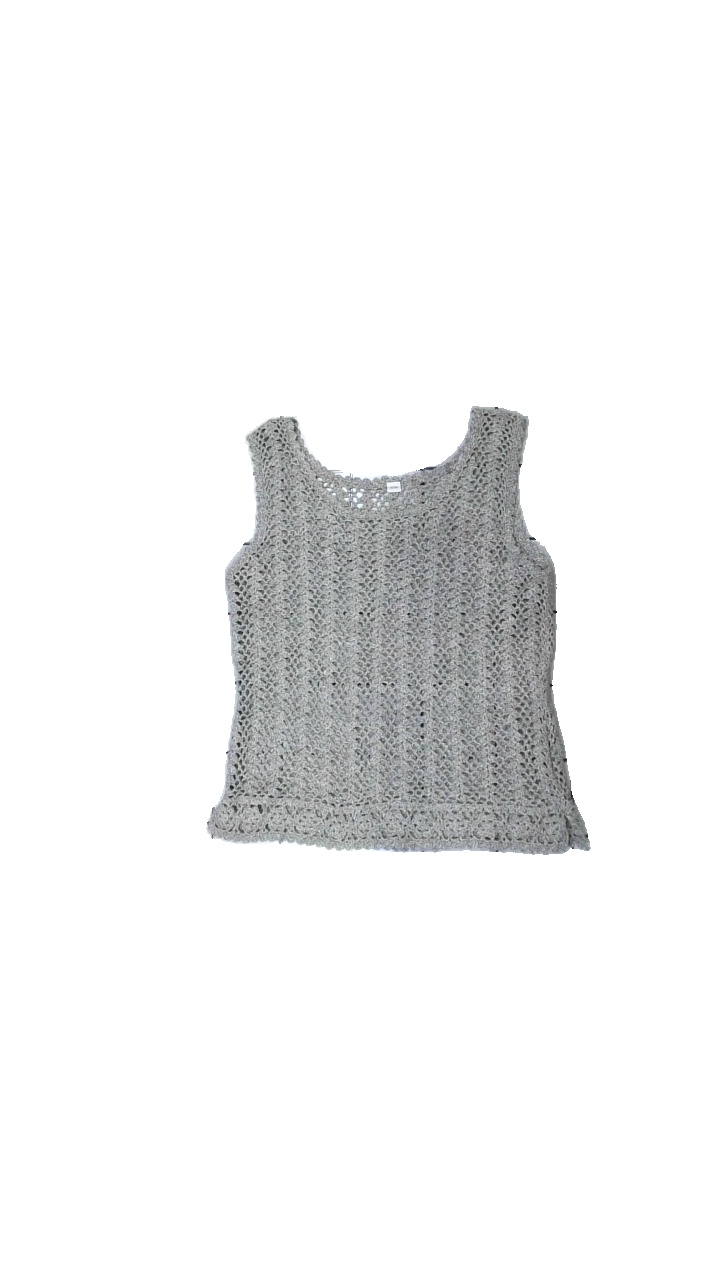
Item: Top (Ladies)
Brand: Missing
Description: Knitted top from unknown brand, size 42/44. Okay condition.
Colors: Grey, Brown
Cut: Regular, C-collar
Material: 100% cott
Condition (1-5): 3
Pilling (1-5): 5
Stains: Minor
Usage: Recycle
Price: <50